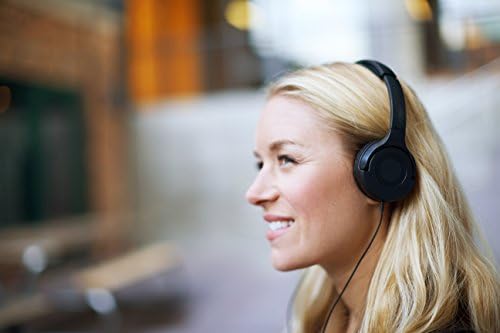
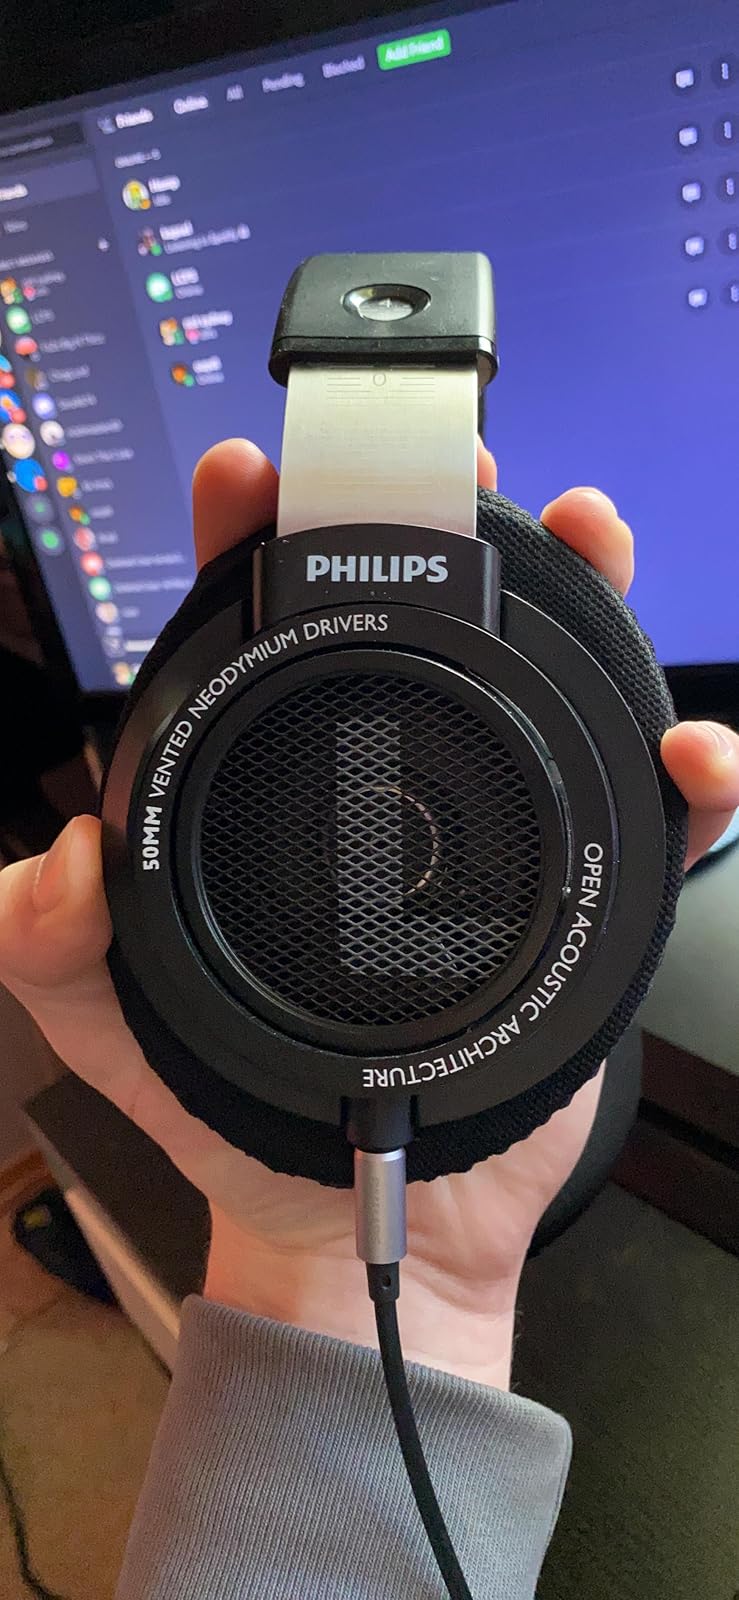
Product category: headphones
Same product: no